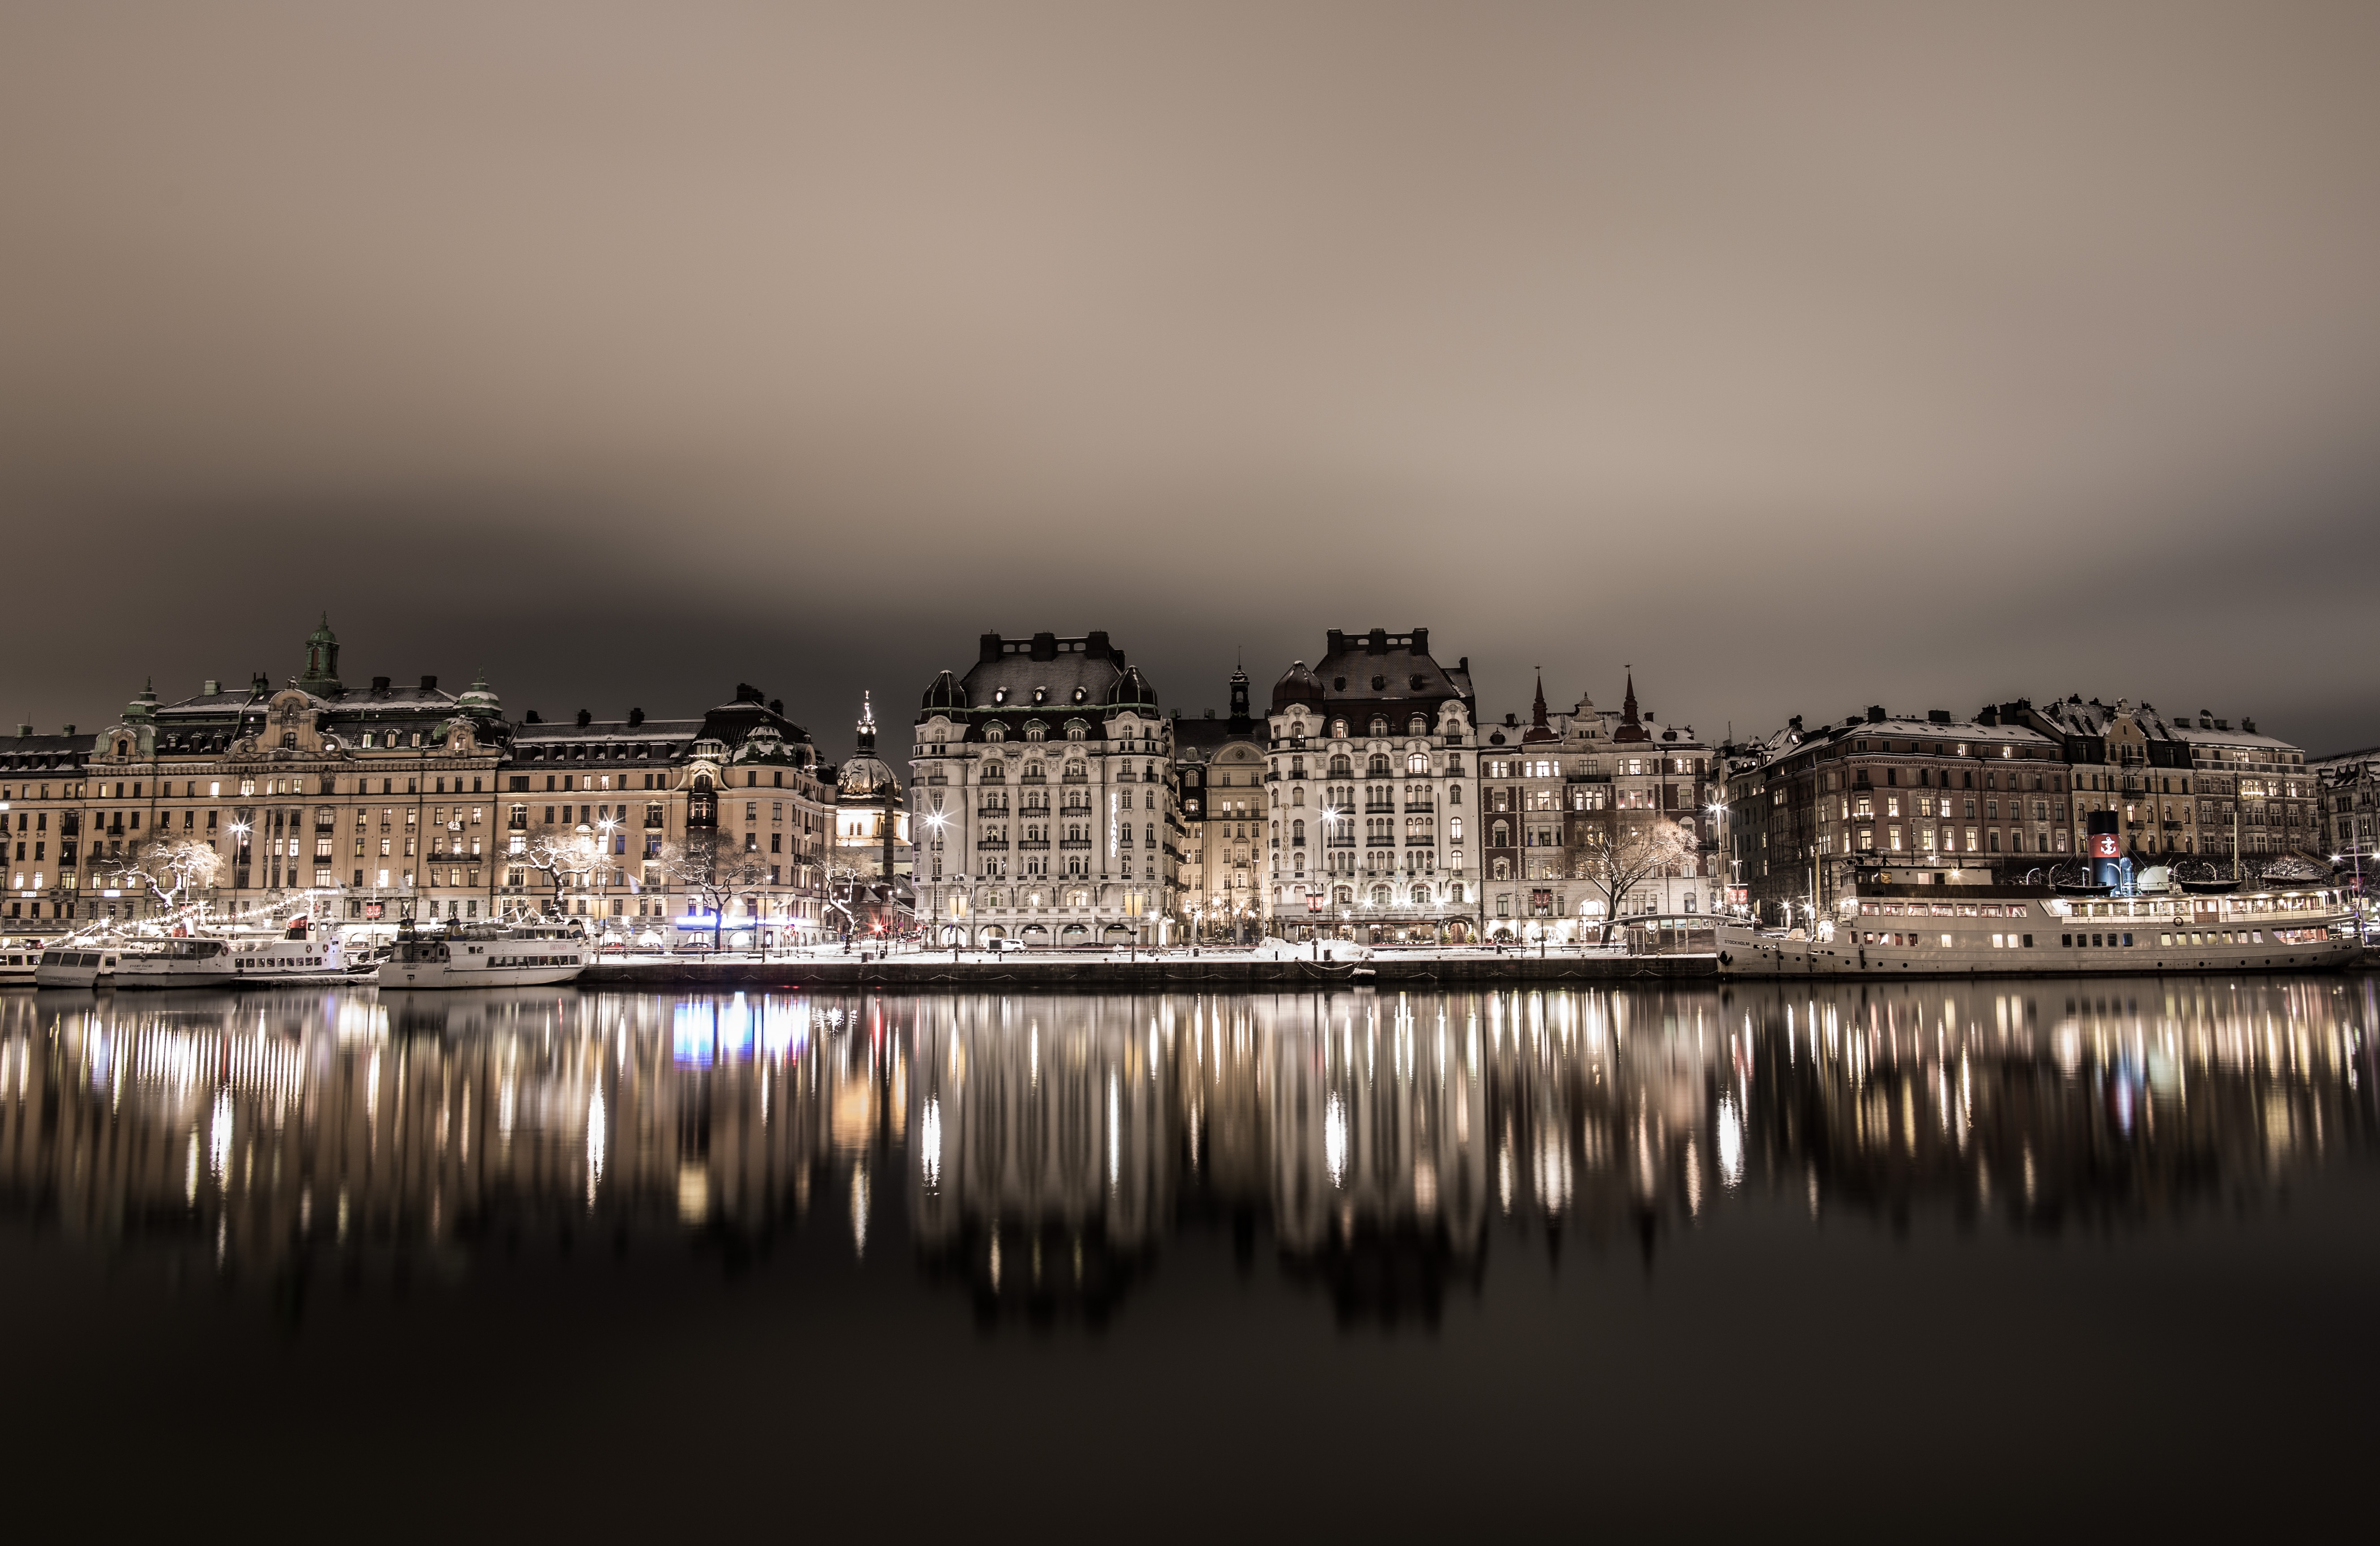
water, horizon, skyline, night, photography, house, morning, dawn, city, skyscraper, cityscape, panorama, dusk, evening, reflection, sweden, still, stockholm, himmel, mirroring, beautifully, night photo, urban area, atmospheric phenomenon, human settlement, strandv gen